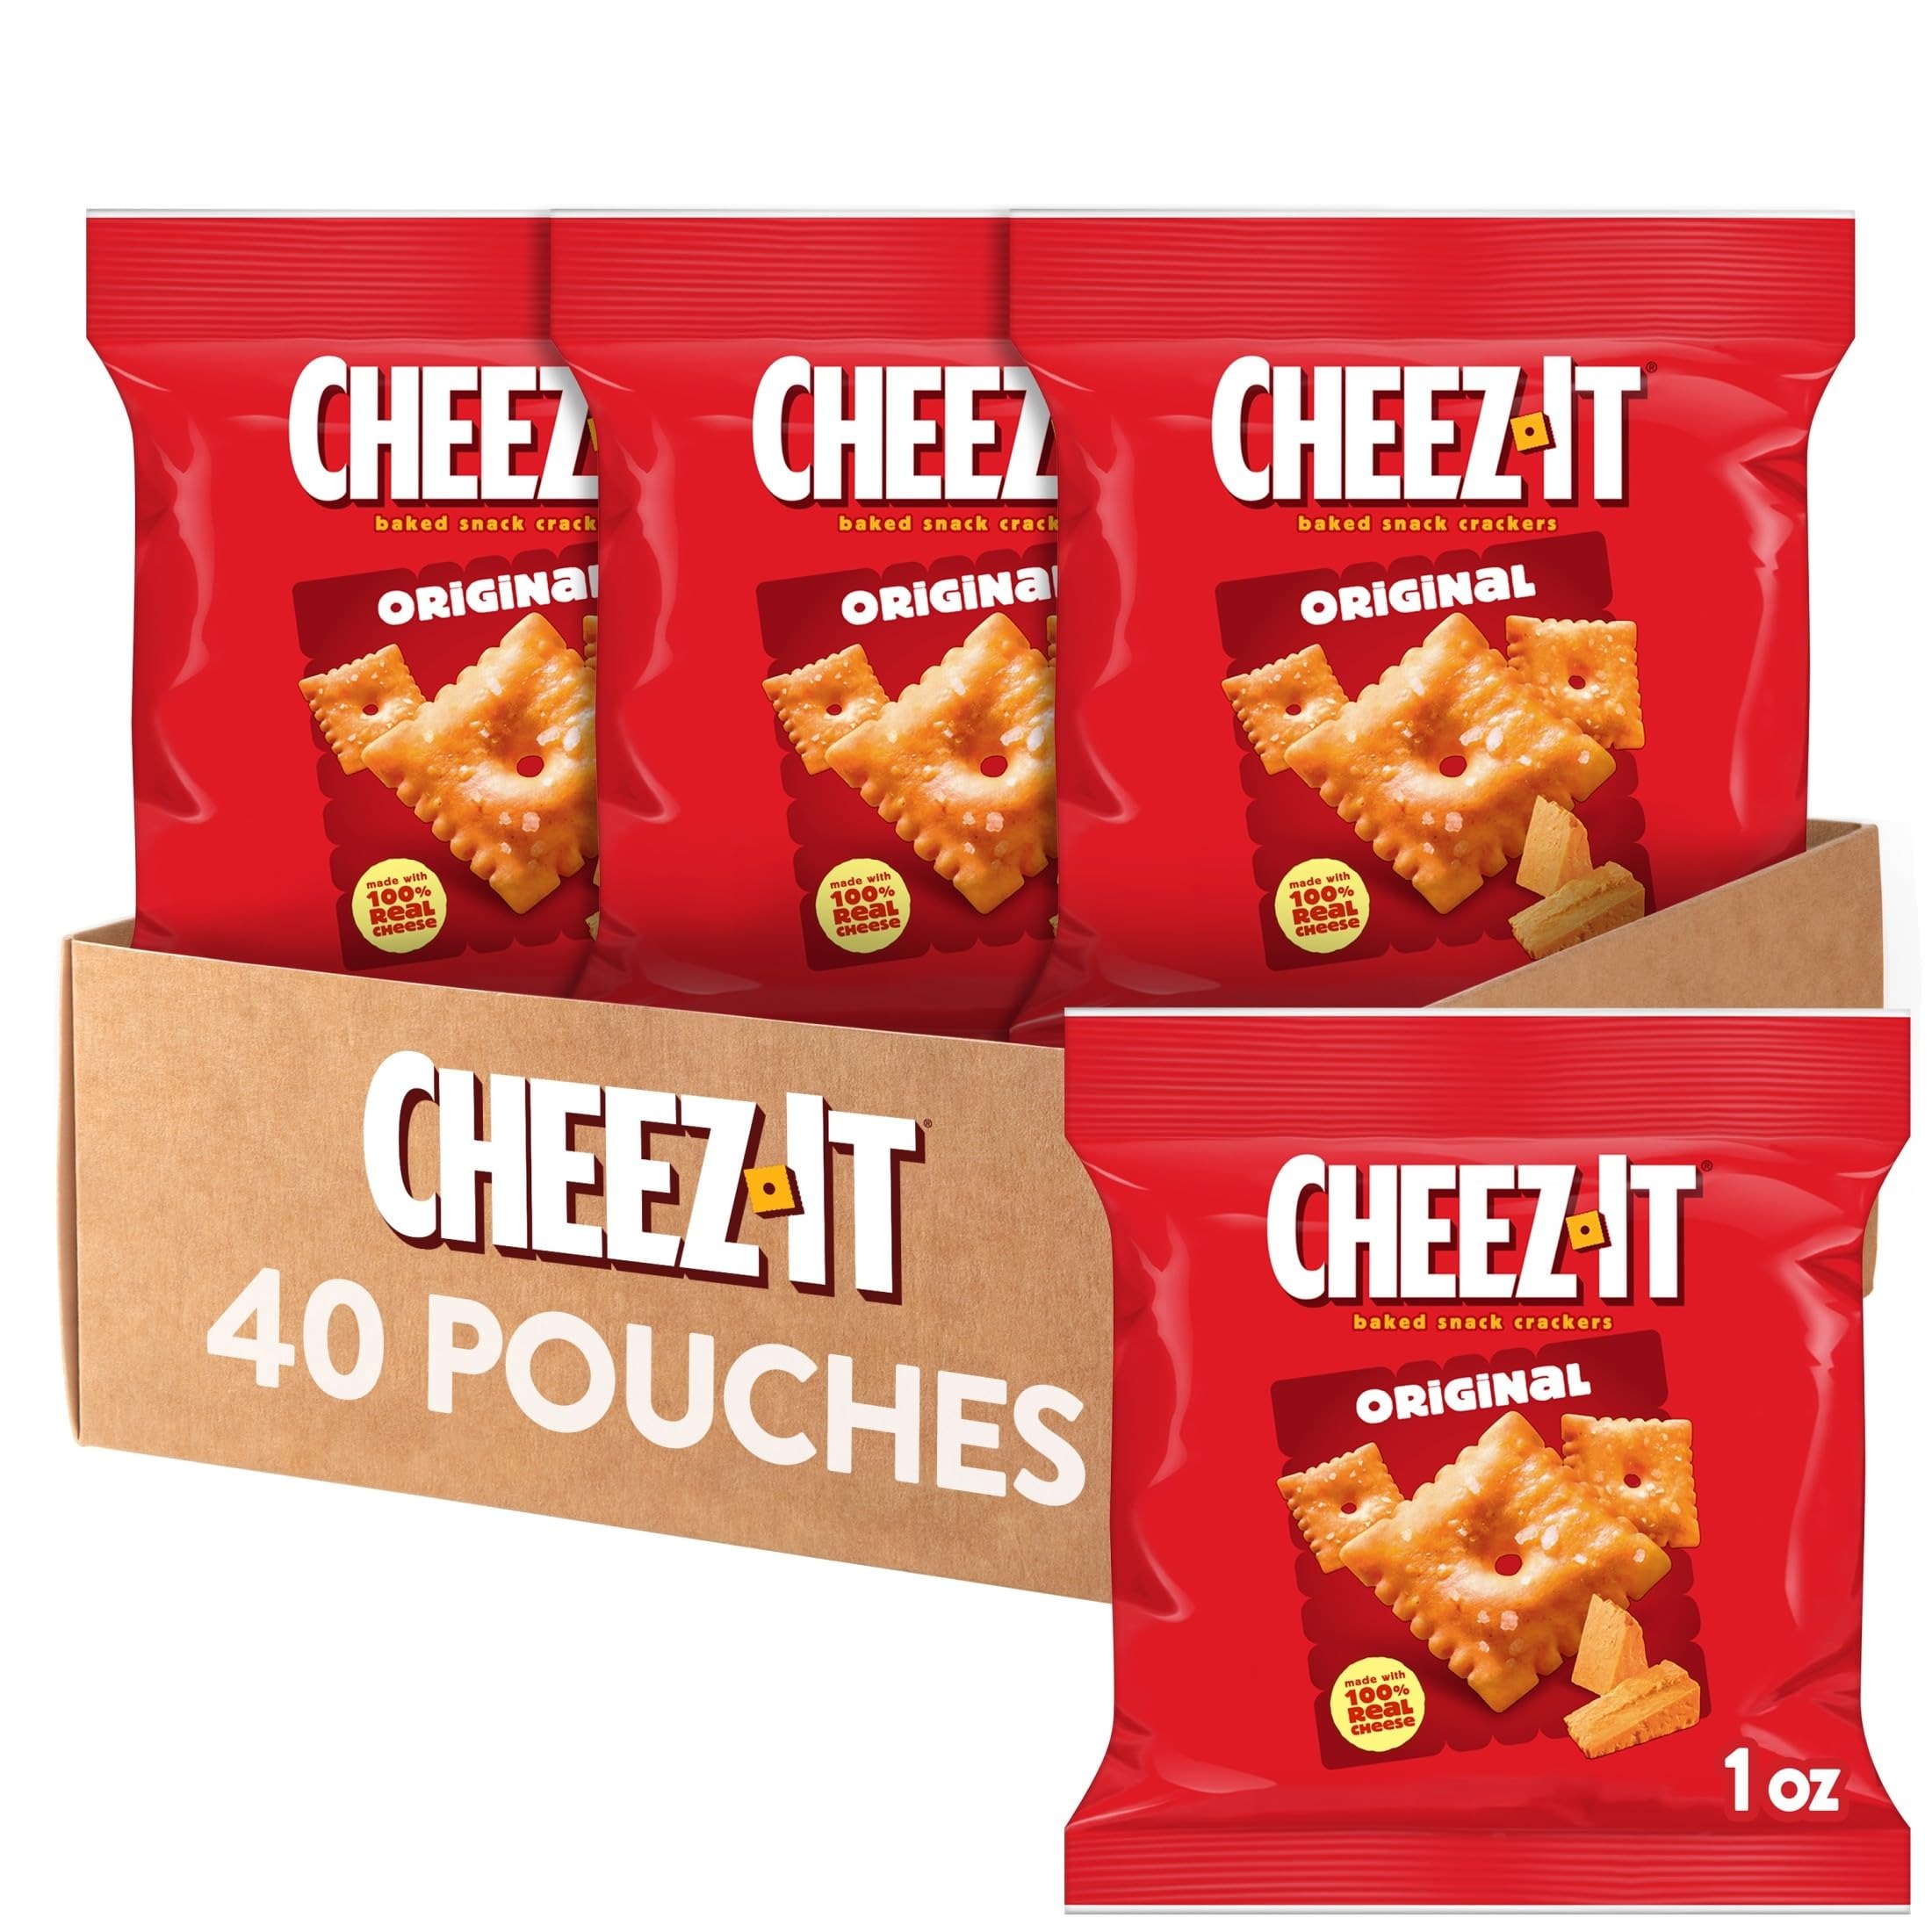
Item Name: Cheez-It Cheese Crackers, Baked Snack Crackers, Lunch Snacks, Original (40 Packs)
Bullet Point 1: CRISP & FLAVORFUL - Bite-sized goodie snacks kids love. Light & crisp crackers made with real cheese and salt on top
Bullet Point 2: ONE OF A KIND TASTE - Made with 100% real cheese for a tasty snack, sure to be a family favorite snack that’s a treat for kids & adults
Bullet Point 3: PACK A SNACK - Our cheesy baked crackers are individually packed for convenience and make a delicious treat anytime & anywhere
Bullet Point 4: CRACKER FOR ANY OCCASION - Makes a tasty bite at home or on the go; ideal picnic food items or crackers for kids sporting events, pack a snack for work or in a school lunchbox
Bullet Point 5: PORTABLE PACKAGING - Bulk snack box of Original Cheez-Its containing 40, 1-ounce individually wrapped bags of ready-to-eat cheesy crackers
Value: 40.0
Unit: Ounce

Price: 10.99